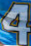
Number: 4